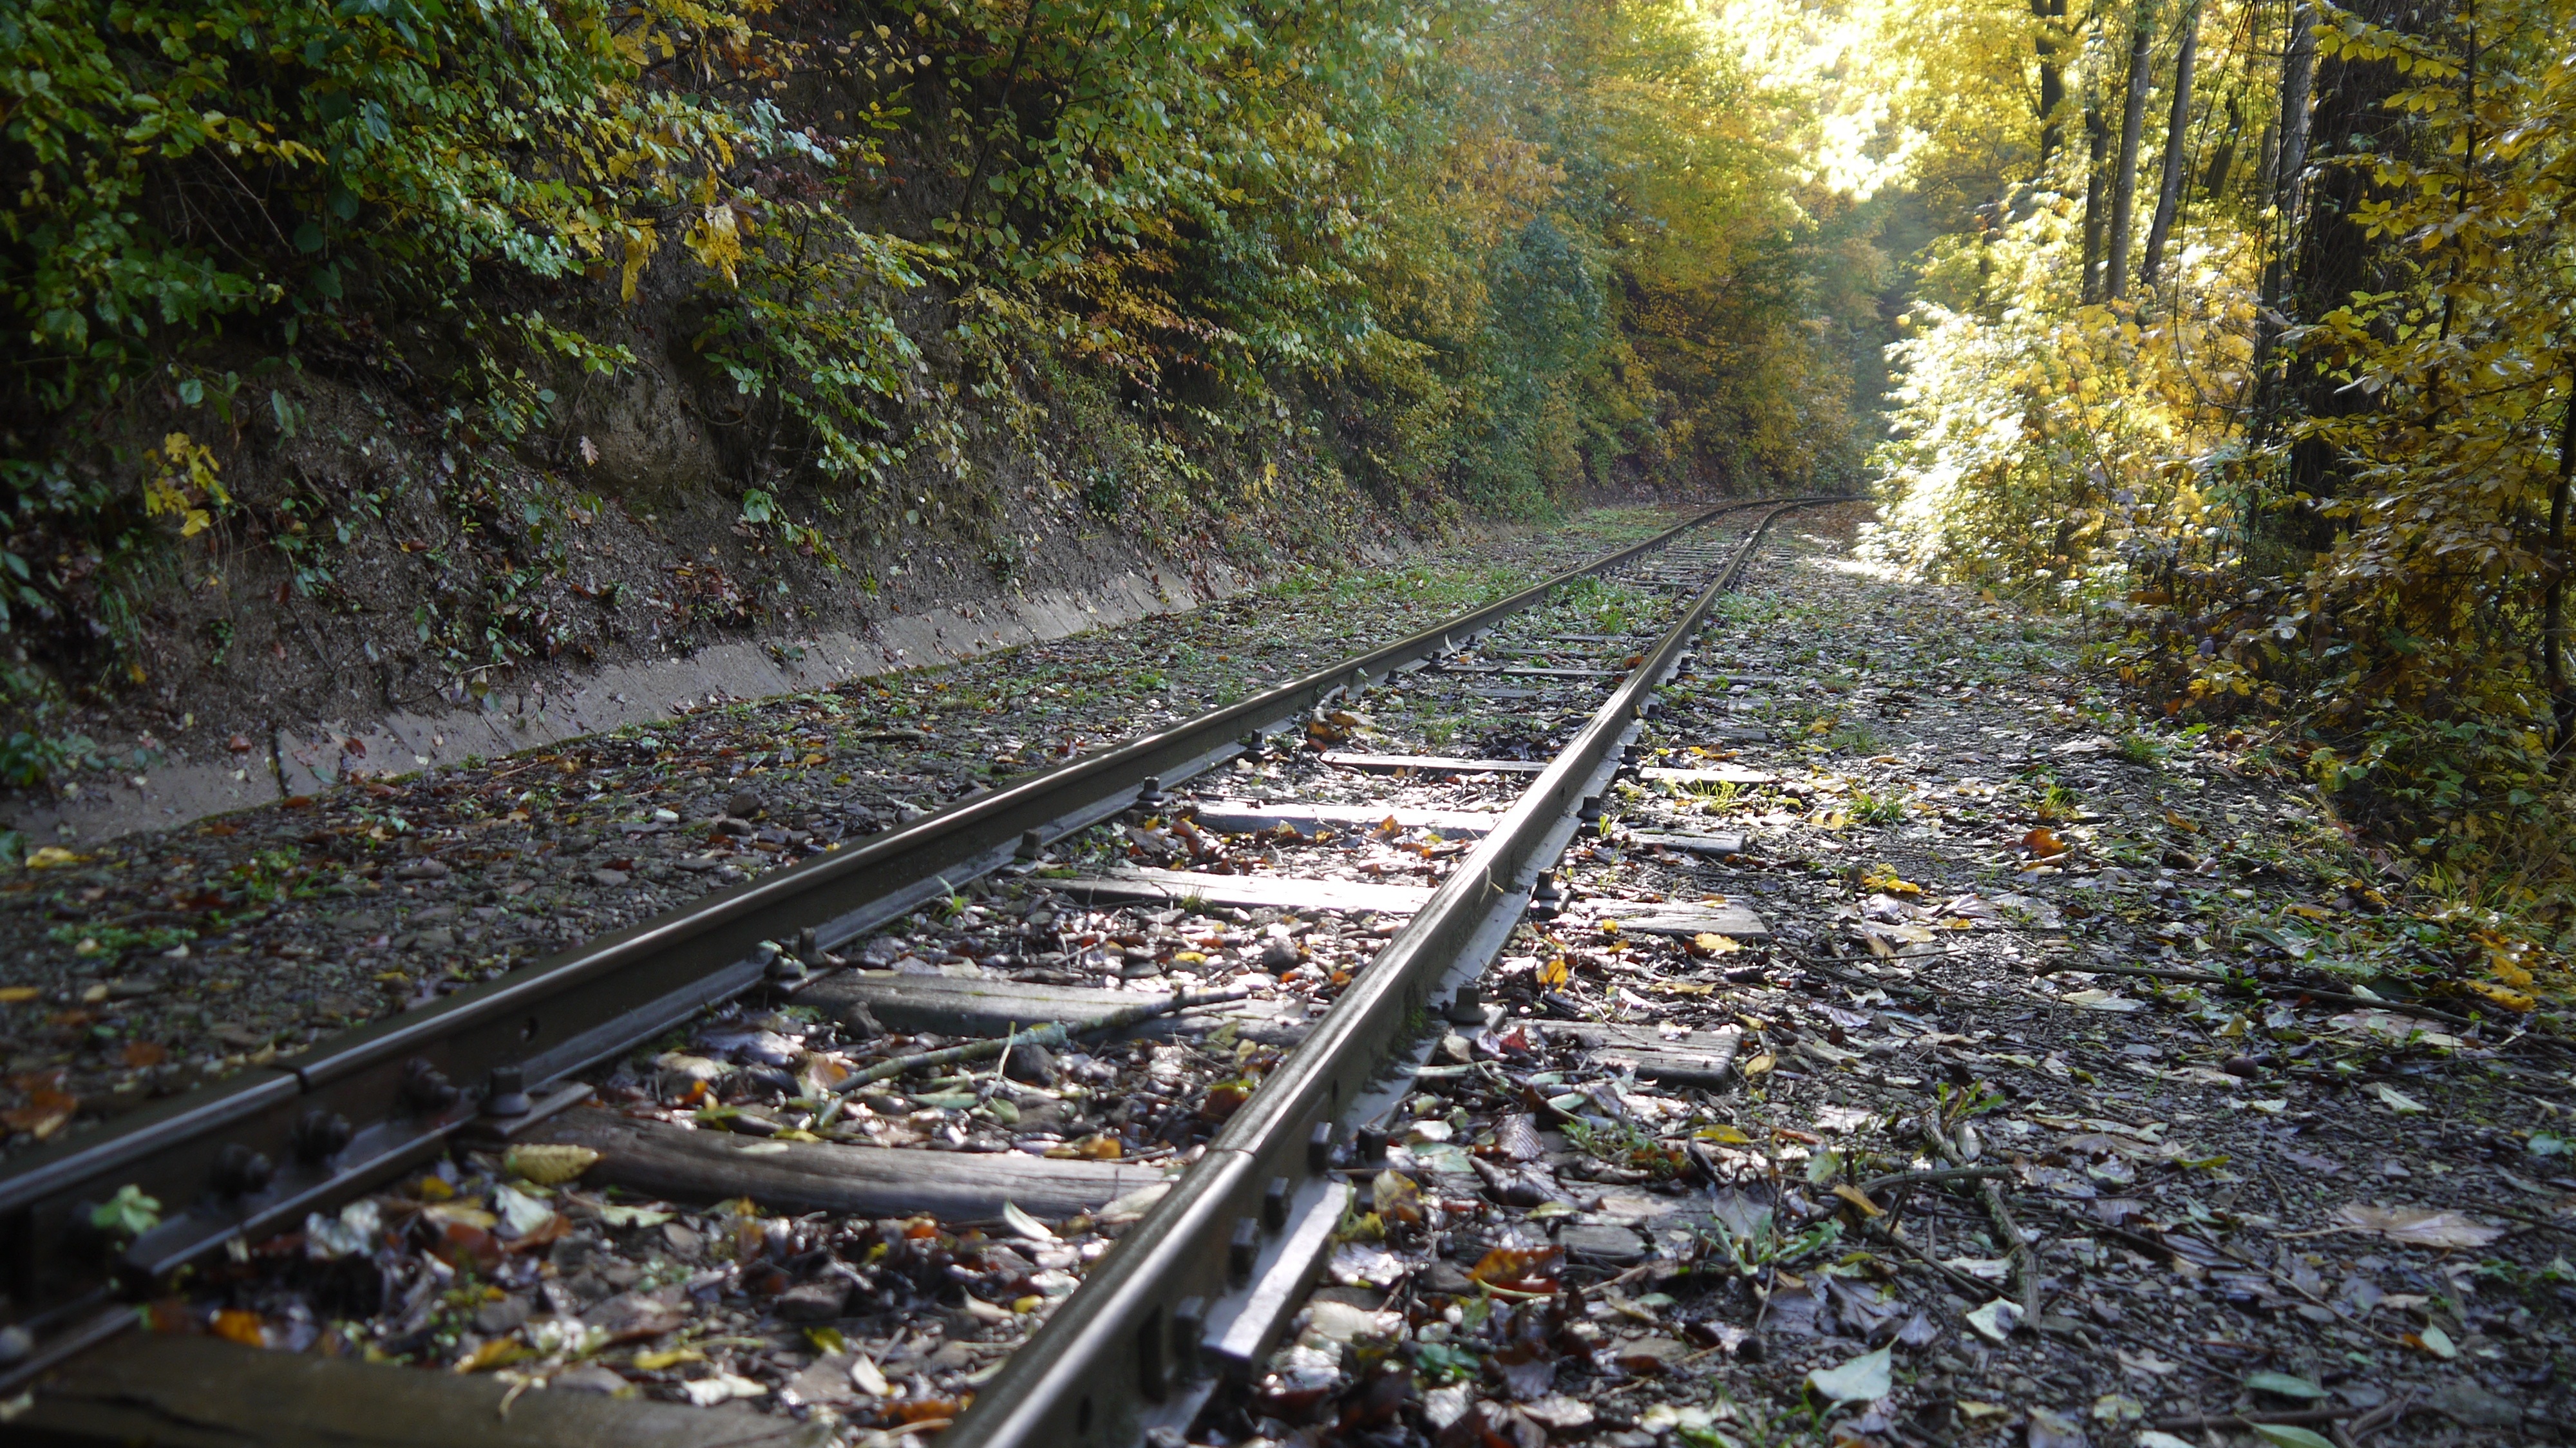
nature, forest, track, sunlight, rail, train, transport, autumn, lane, rails, mood, rail transport, rolling stock